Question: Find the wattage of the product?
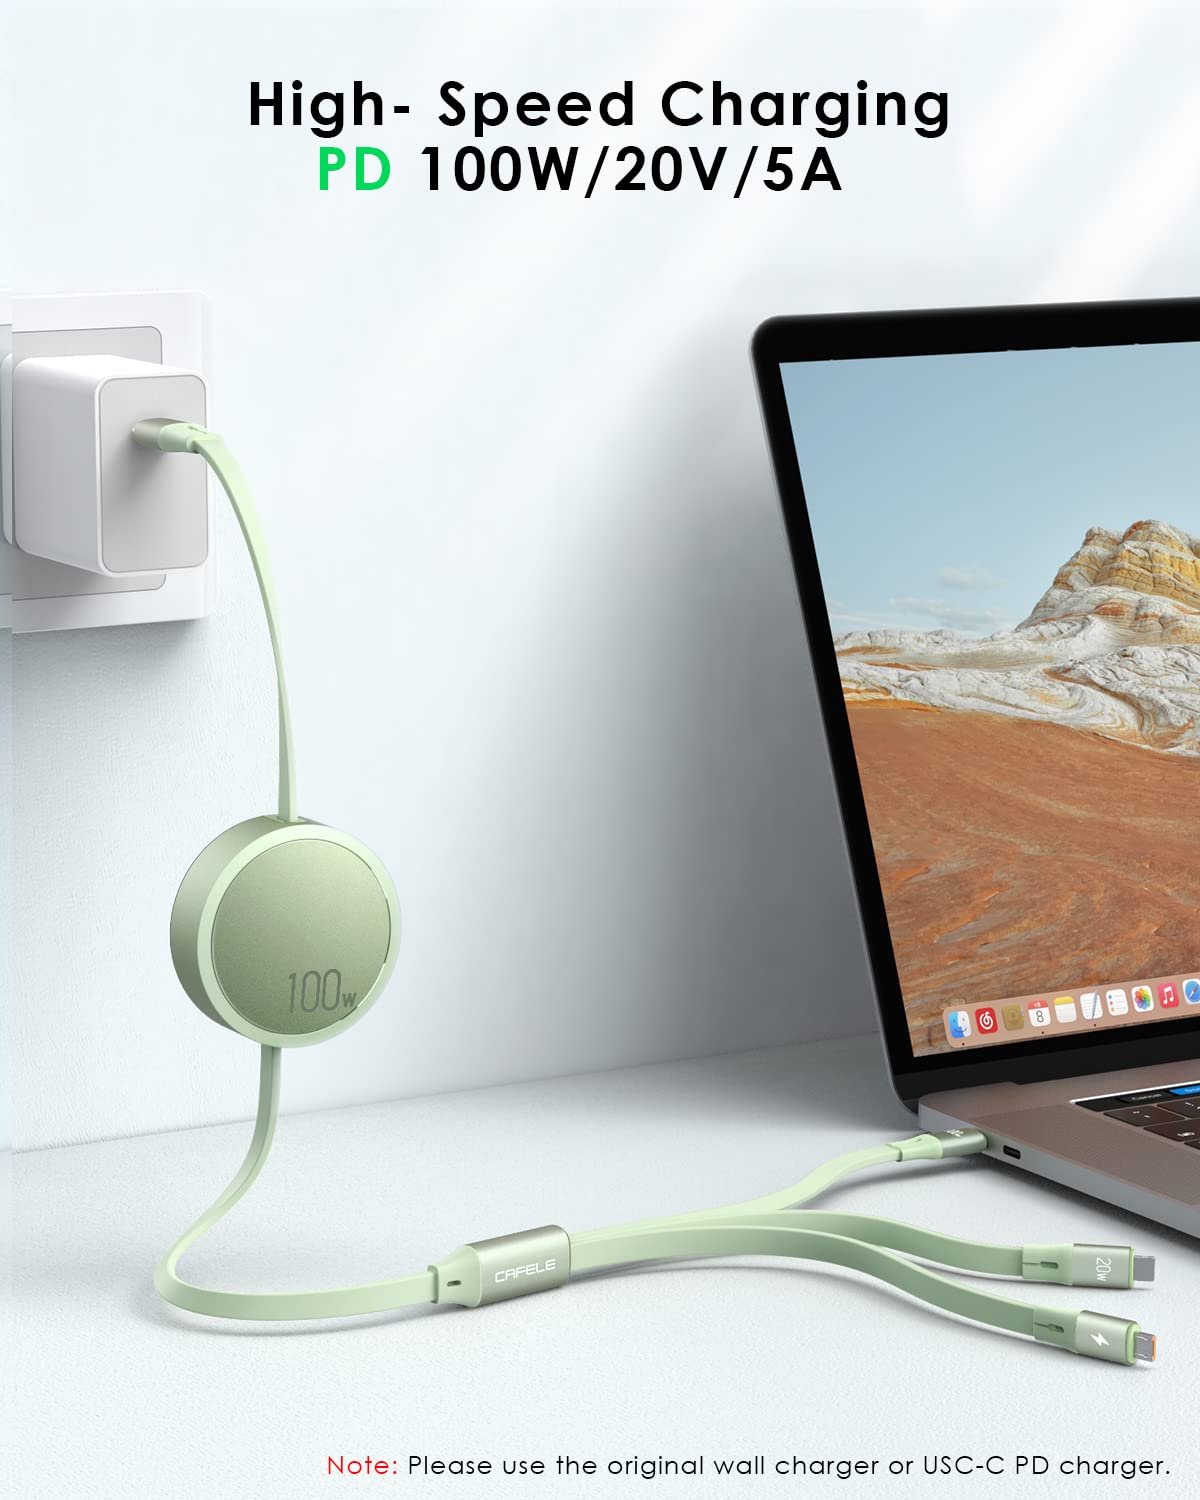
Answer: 100.0 watt